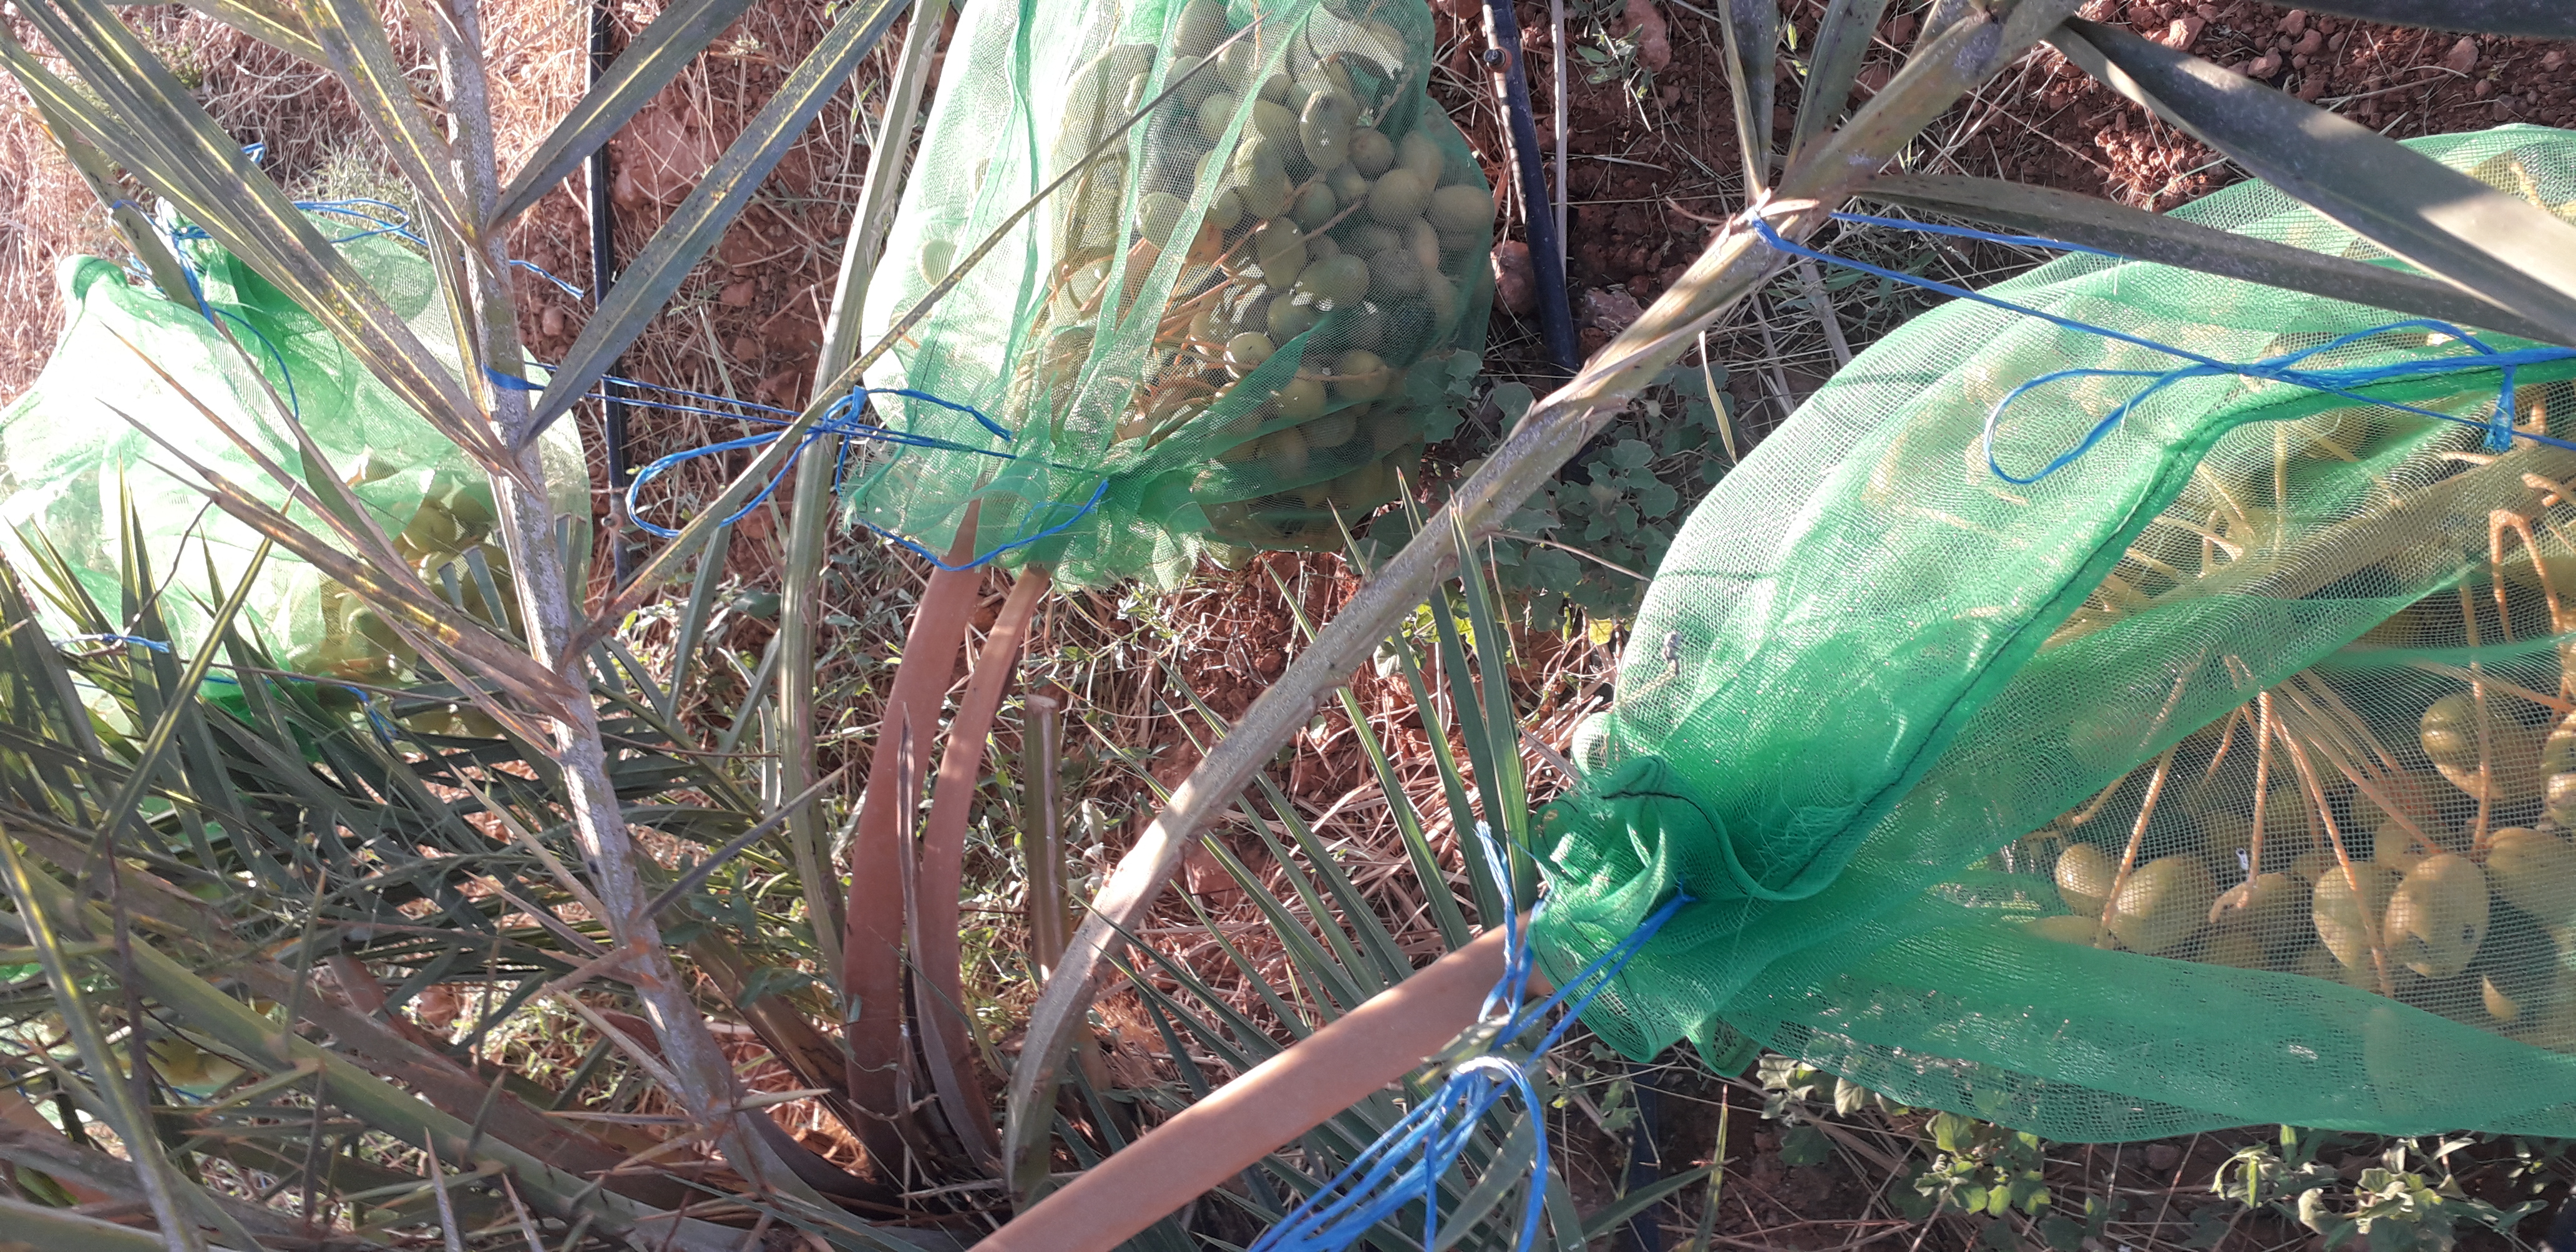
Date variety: Boufagous